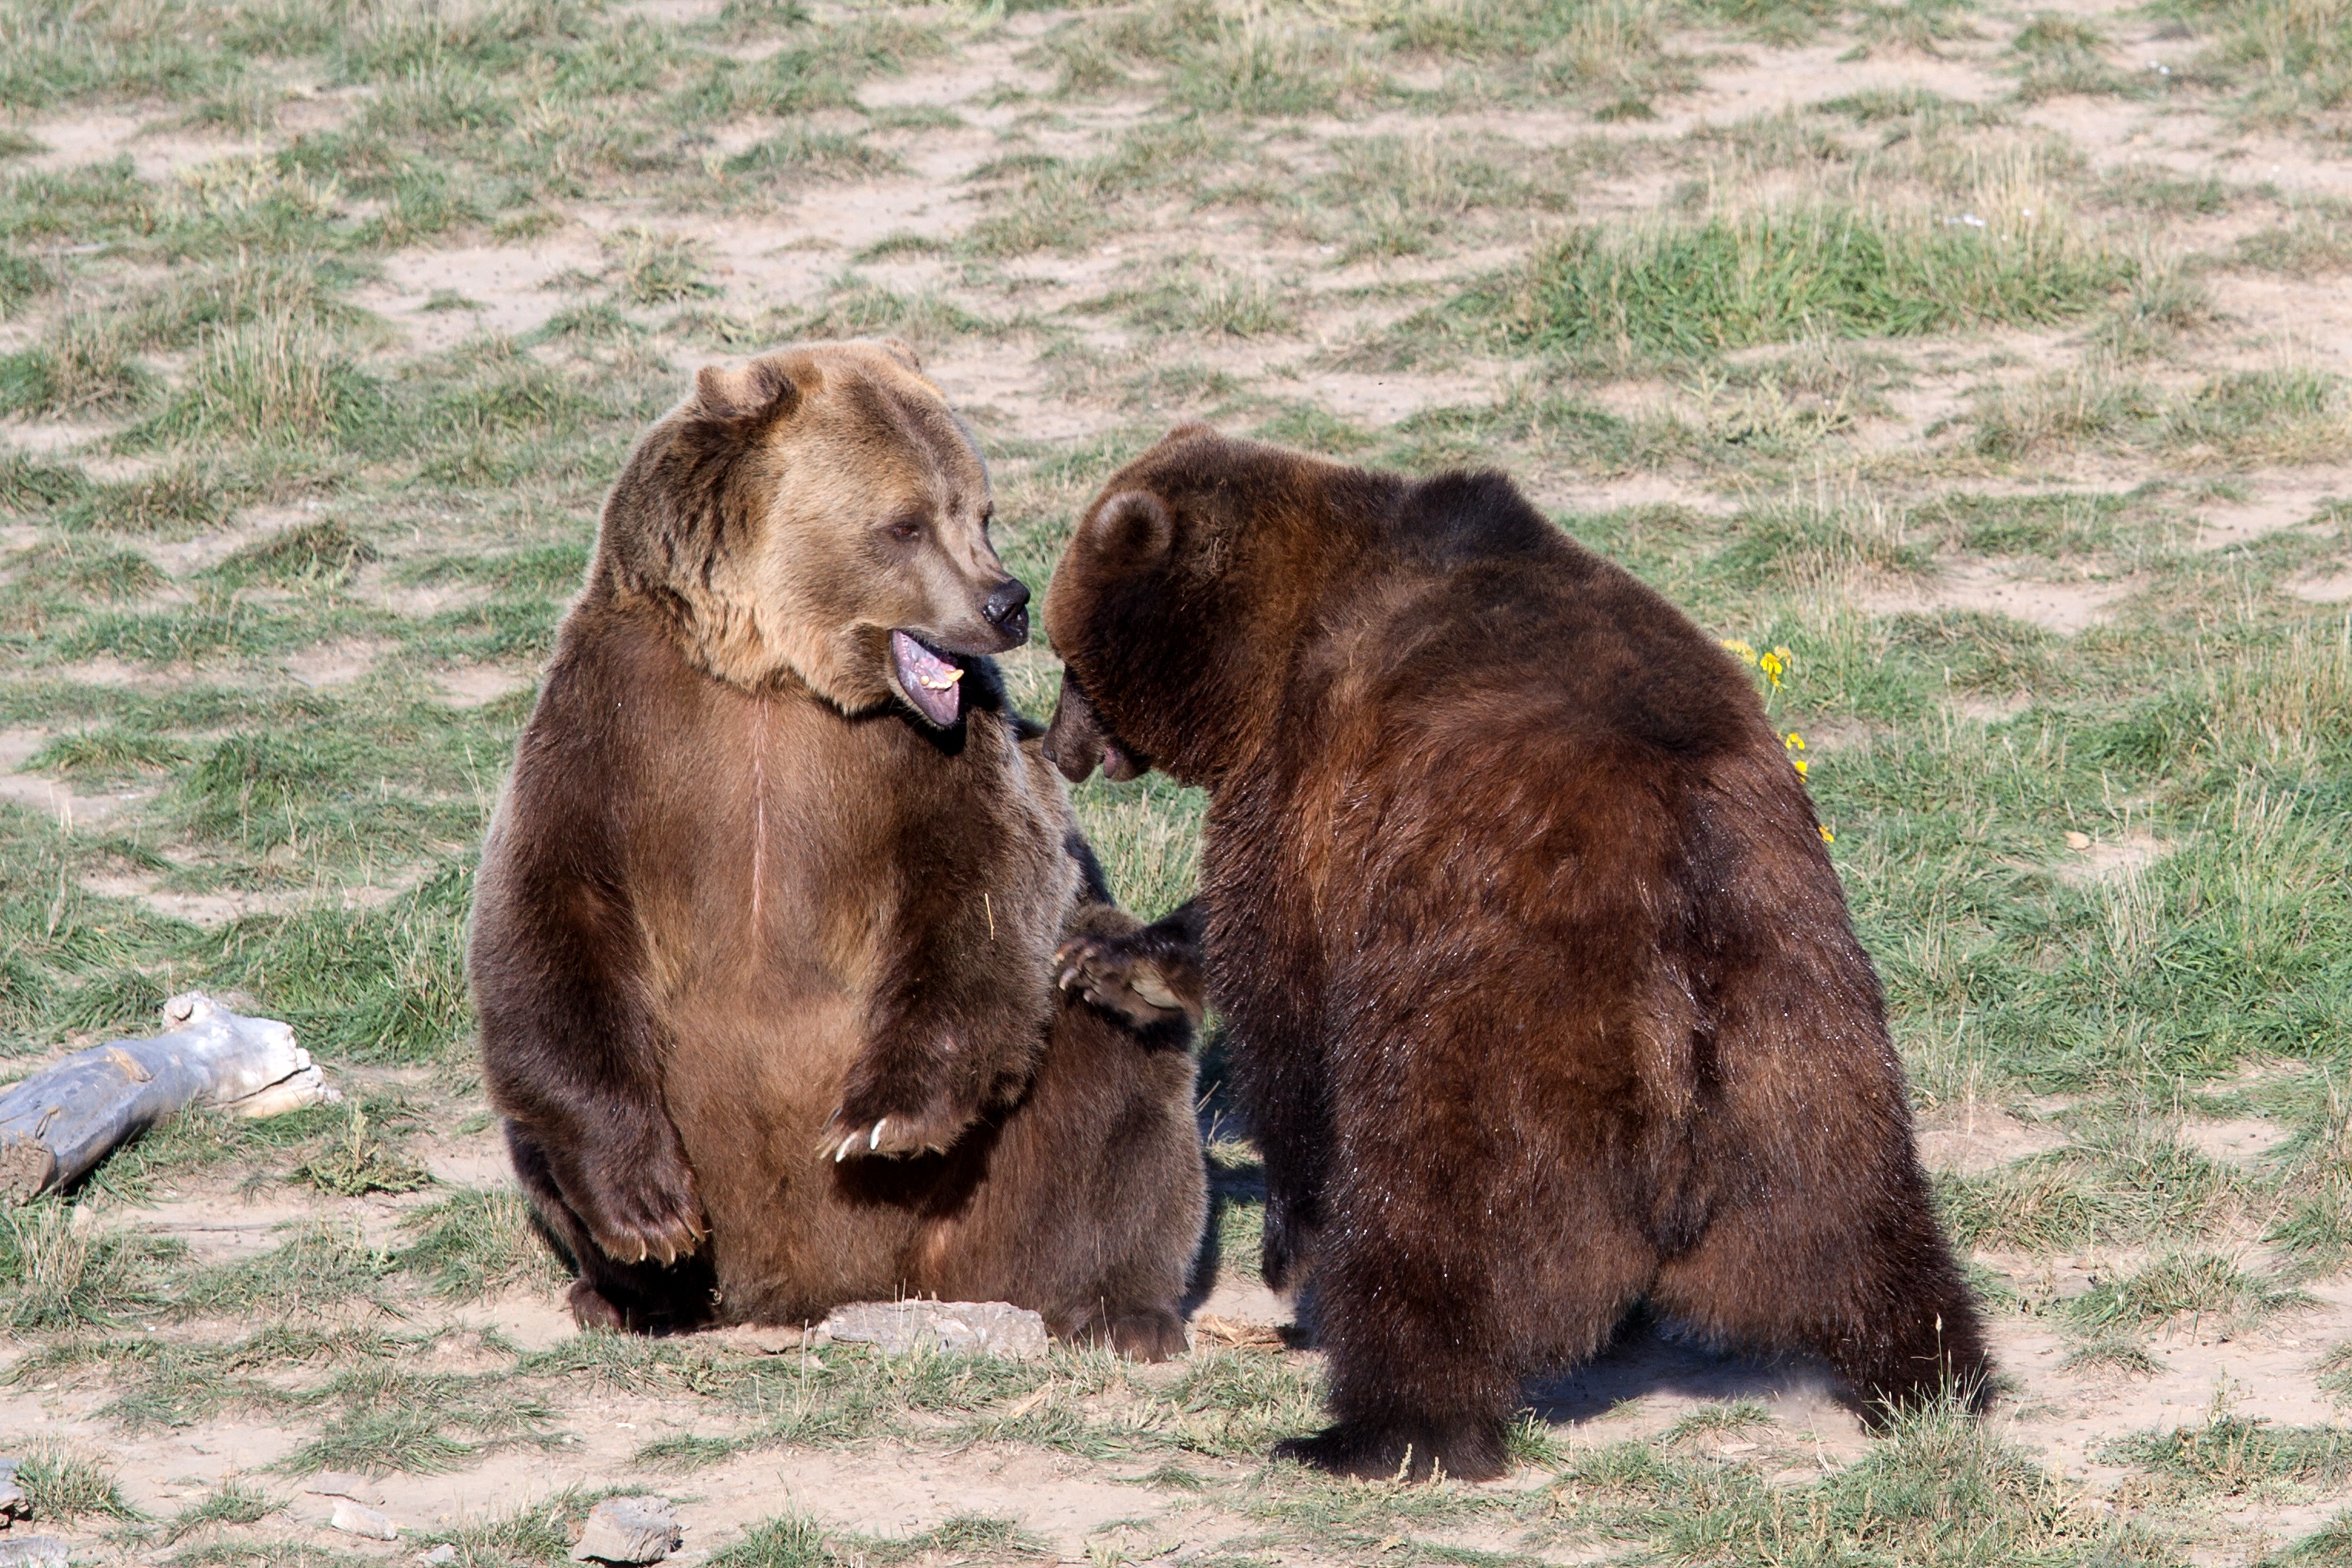
bear, wildlife, grizzly, zoo, mammal, mane, predator, fauna, brown bear, wild animal, vertebrate, safari, dangerous, grizzly bear, muskox